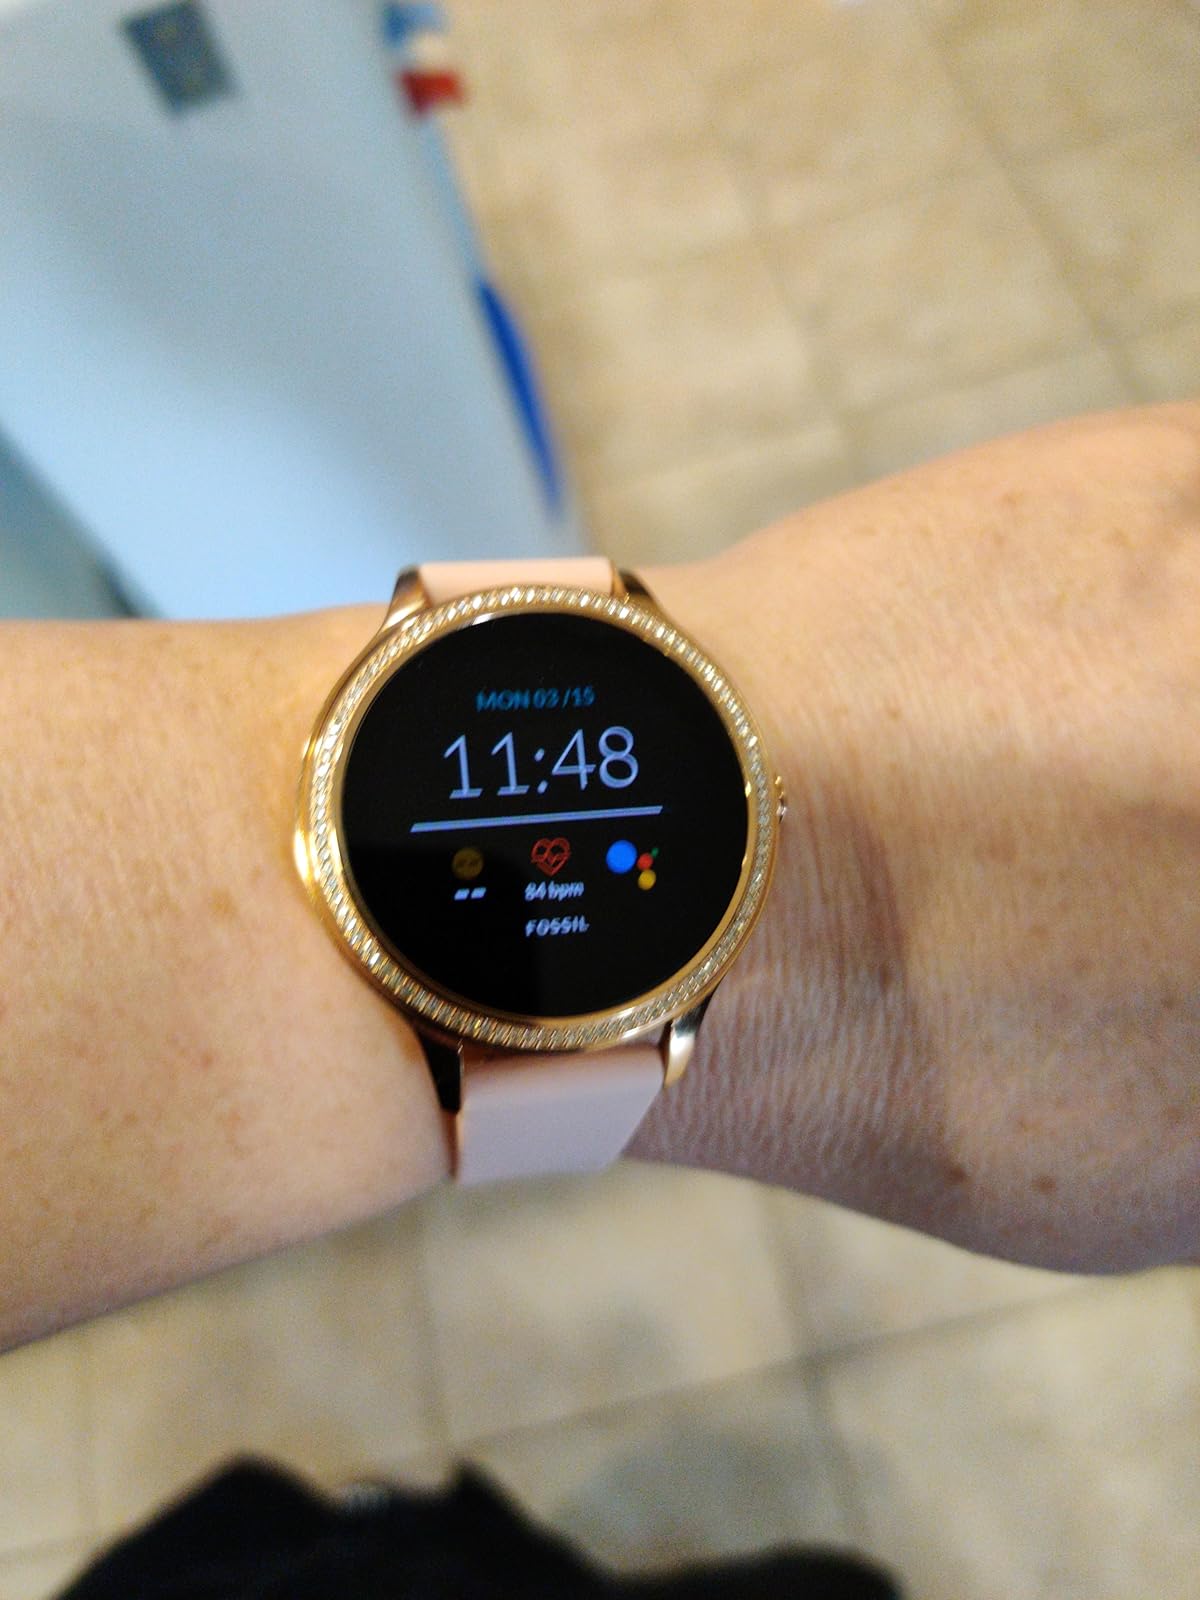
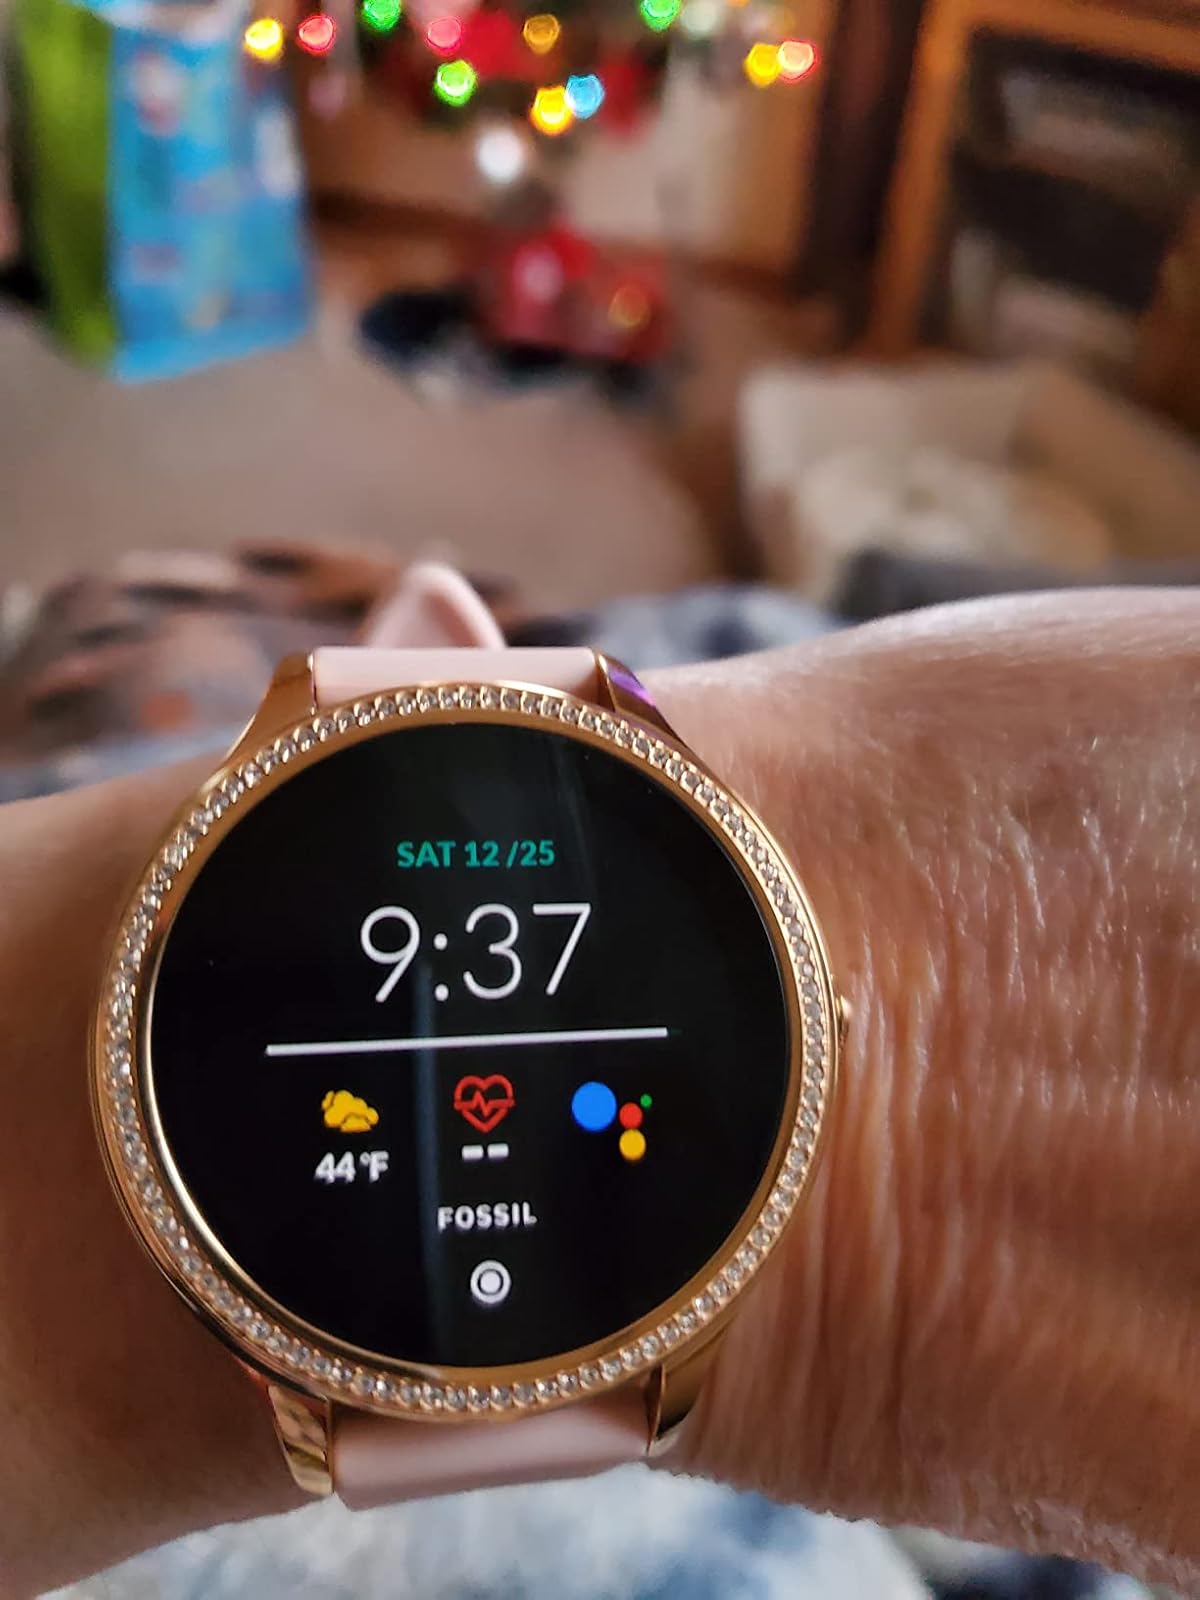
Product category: smartwatch
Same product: yes